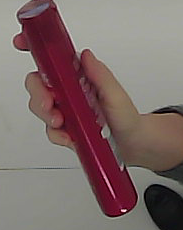
Product: loreal_shampoo